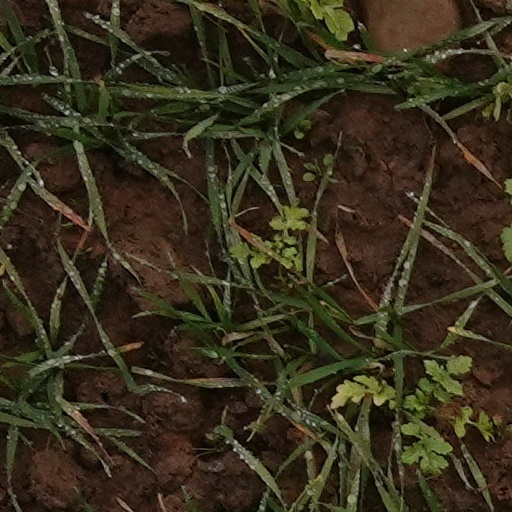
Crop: wheat